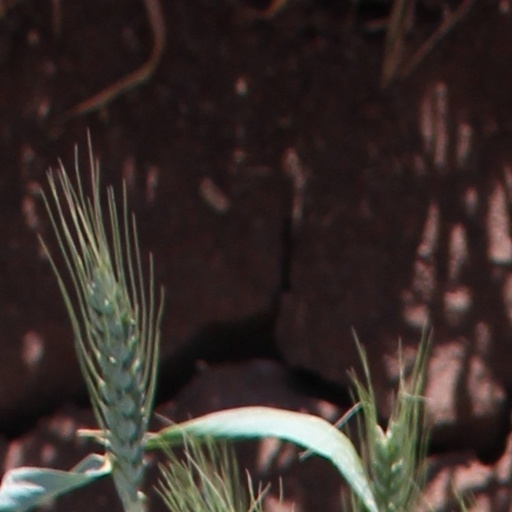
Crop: wheat